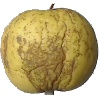
Label: Apple Golden 1